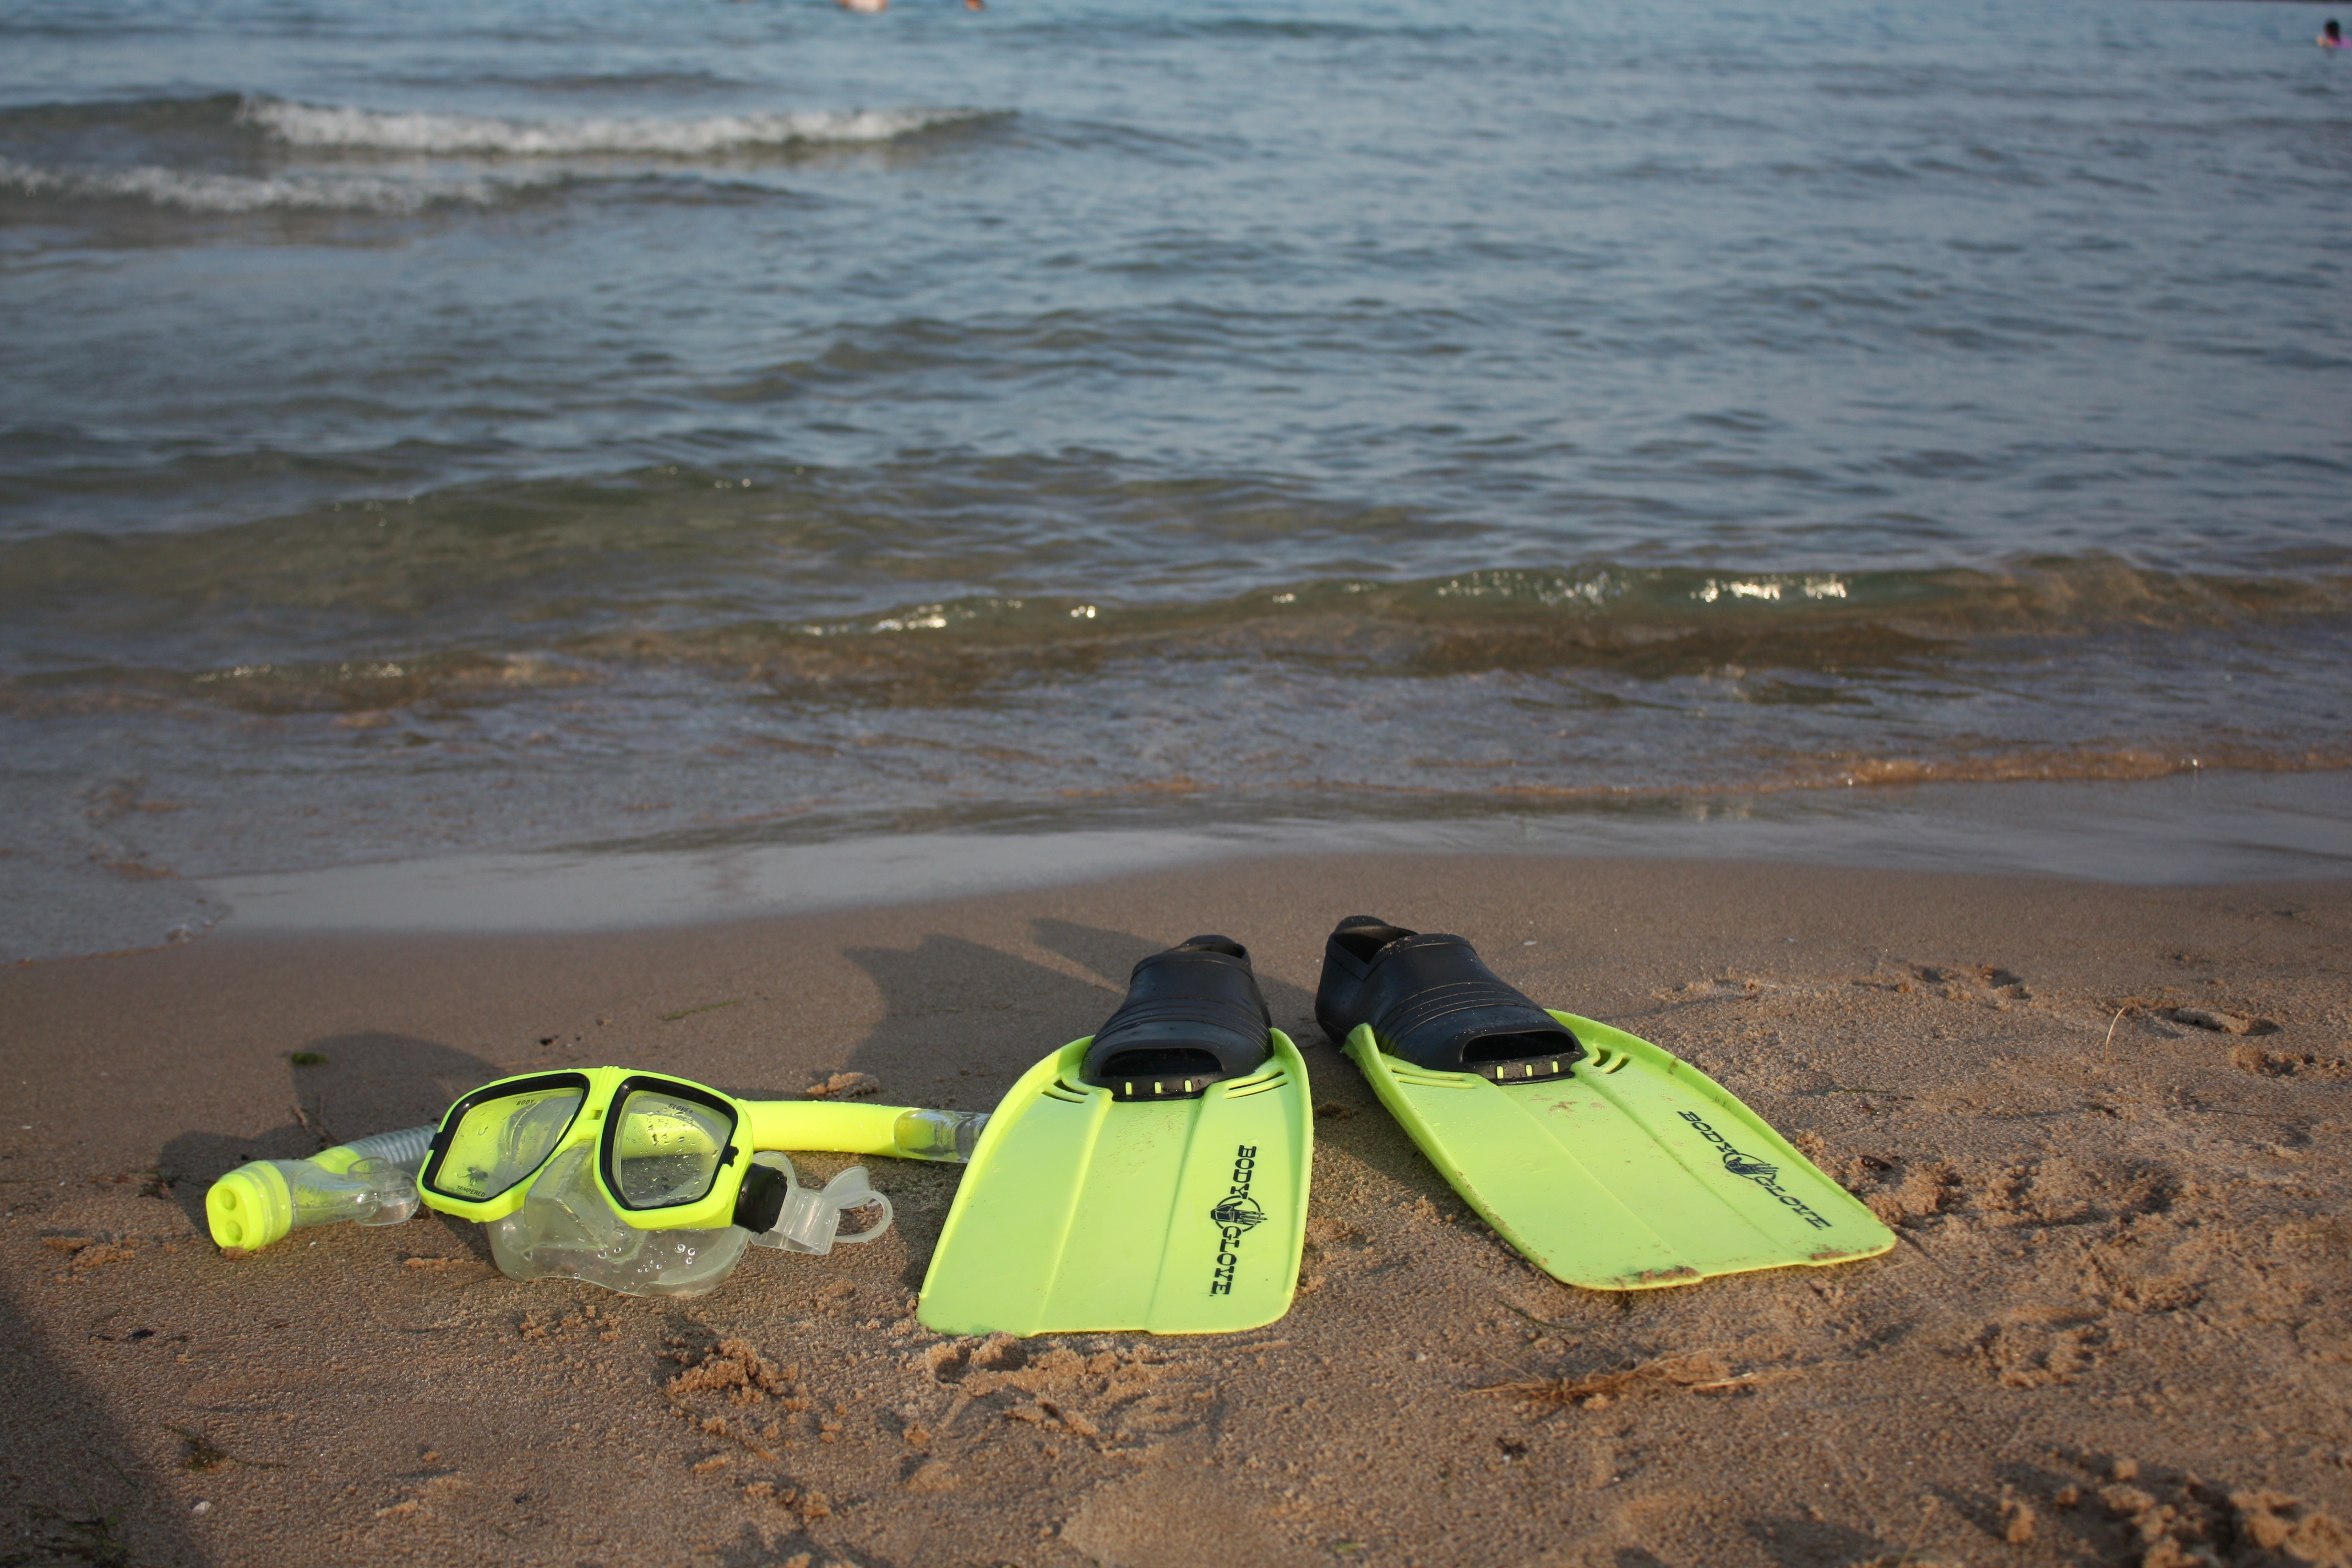
beach, landscape, sea, coast, water, sand, ocean, sunset, boat, shore, wave, lake, summer, vacation, surf, paddle, vehicle, journey, surfboard, kayak, mask, boating, day, michigan, flippers, sea kayak, surfing equipment and supplies